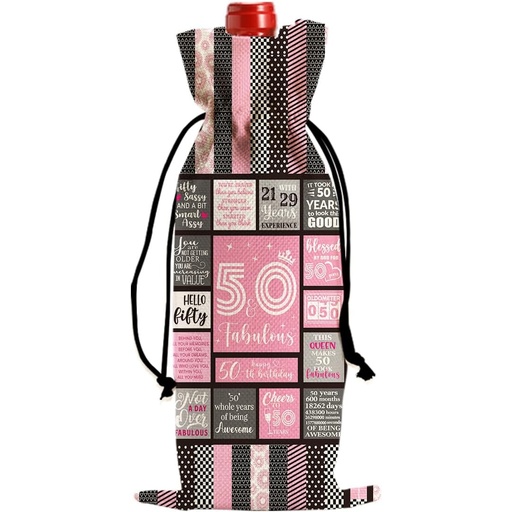
Funny 50th Birthday Gifts for Her Him Wine Bag, Happy Anniversary 50th Birthday Party Decorations Men Wine Bottle Bag, 50 Year Old 1974 Birthday Gifts for Women Wine Bags
Brand: FBCCZEY
Category: Home & Garden > Kitchen & Dining > Food & Beverage Carriers > Wine Carrier Bags